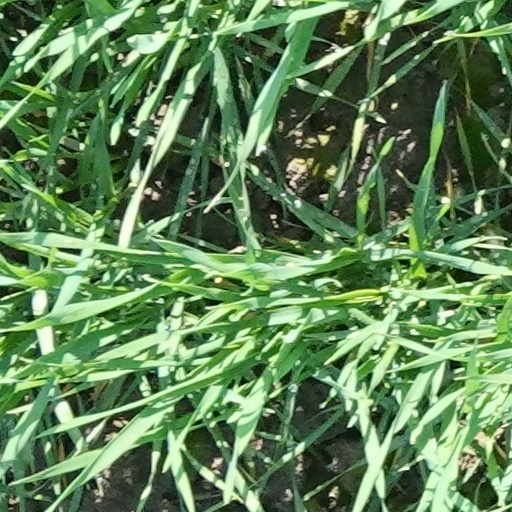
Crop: wheat